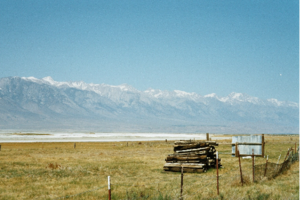
La géographie des États-Unis consiste en l'étude du territoire des États-Unis, pays d'Amérique du Nord s'étendant de l'océan Pacifique à l'ouest à l'océan Atlantique à l'est sur une superficie de 9 600 000 km², ce qui en fait le quatrième pays le plus vaste sur Terre. Il est bordé au nord par le Canada et au sud par le Mexique.
La sierra Nevada /ˈsjera neˈβaða/ est un massif montagneux élevé, principalement situé dans l'Est de la Californie et marginalement dans l'Ouest du Nevada, aux États-Unis. Son principal sommet est le mont Whitney. La sierra Nevada offre une grande diversité de paysages. La variété de la faune, de la végétation et du relief dépend de l'altitude et du versant. Derrière la sierra Nevada se trouve un grand désert : la vallée de la Mort. La chaîne offre plusieurs parcs naturels dont le Yosemite, renommé pour ses forêts, ses cascades et ses falaises granitiques.